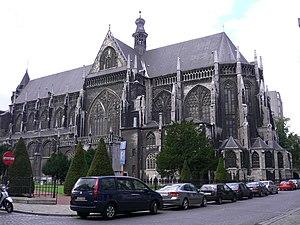
Cette page regroupe une partie du patrimoine immobilier classé de la ville belge de Liège.